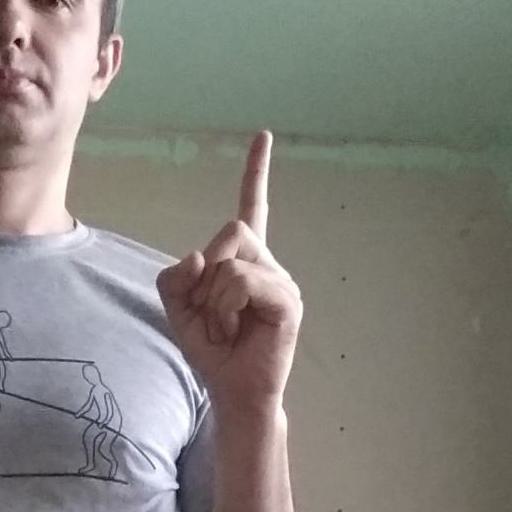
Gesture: one